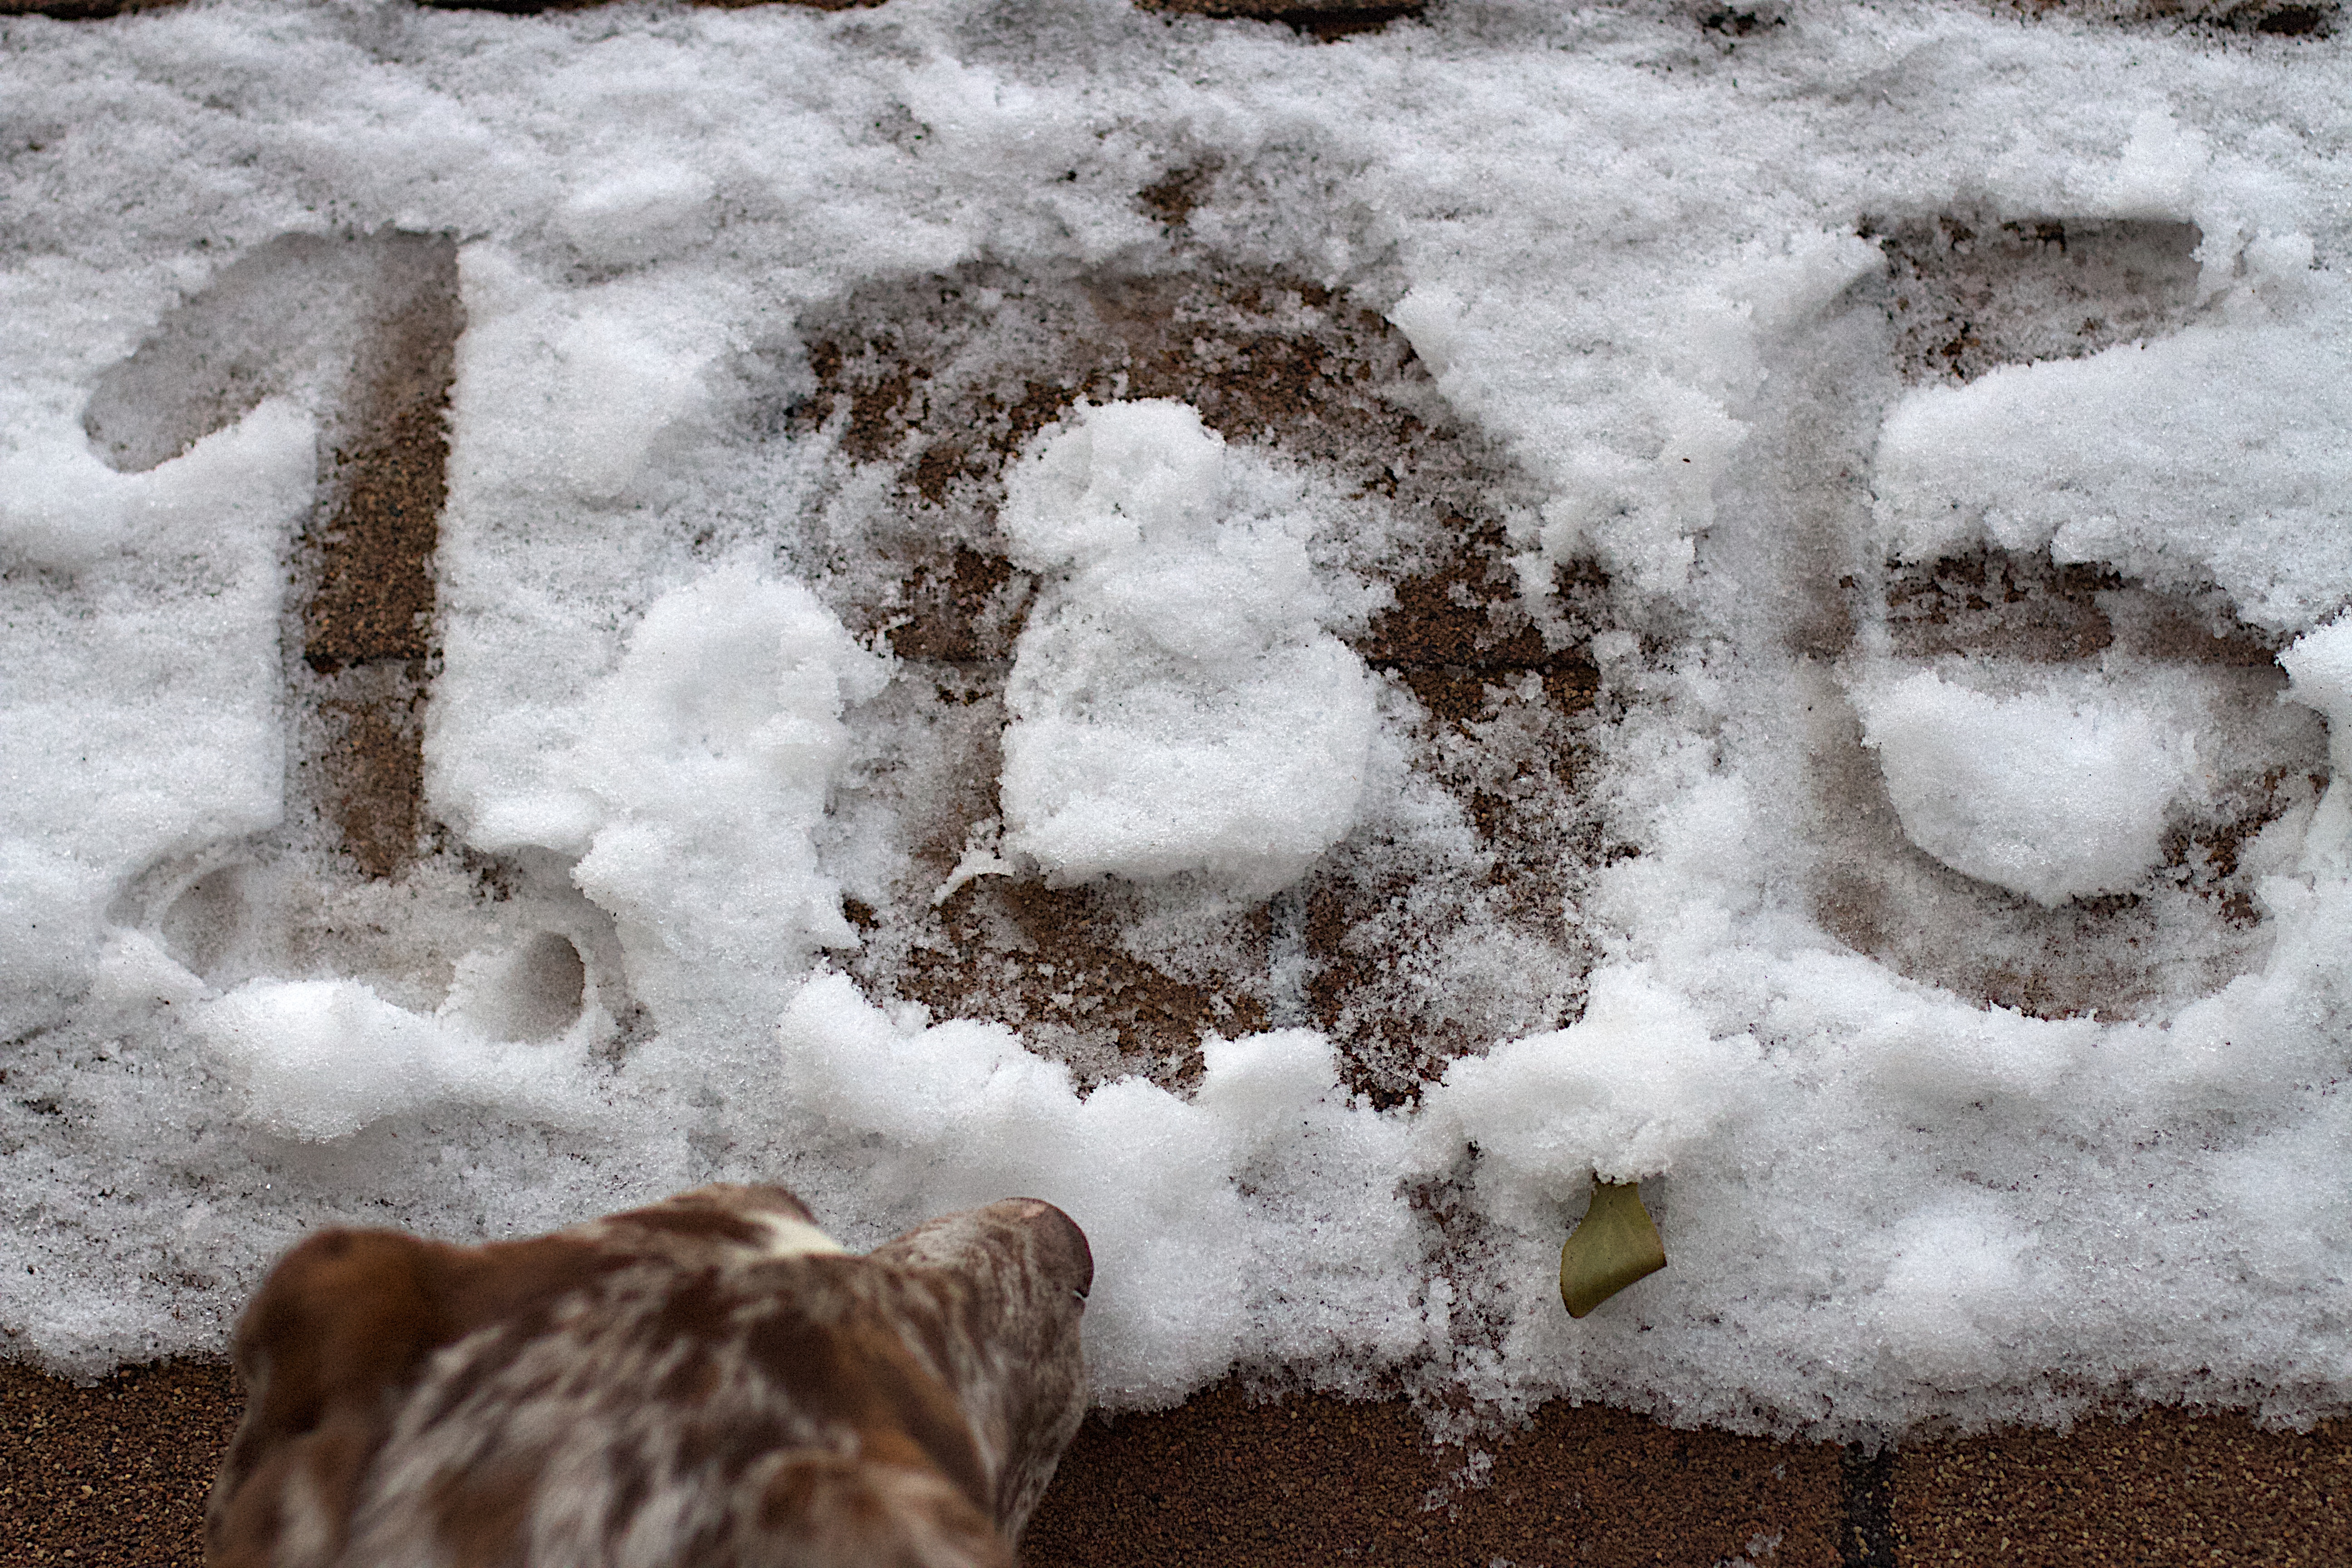
snow, winter, white, frost, dog, weather, soil, season, felix, ds106, 106, freezing